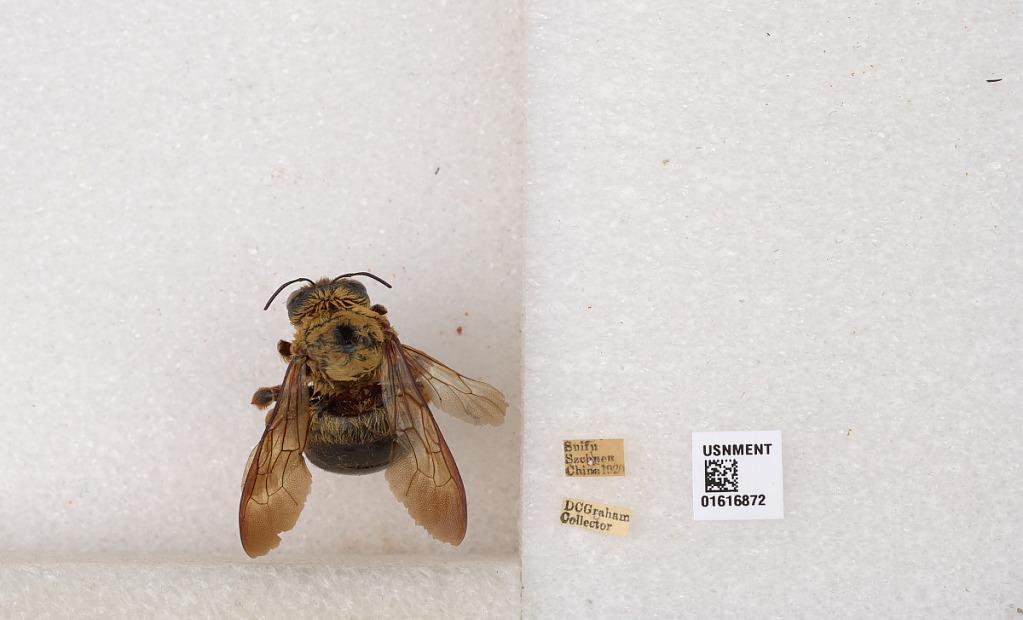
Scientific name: Xylocopa (Koptortosoma) sinensis Smith
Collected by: D. Graham
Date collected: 1920-1-1
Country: China
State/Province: Sichuan
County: Ybin Shi
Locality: Suifu